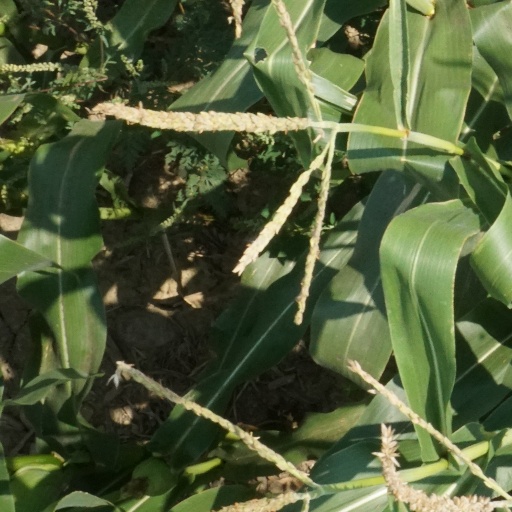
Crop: maize; corn